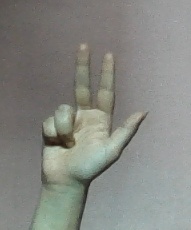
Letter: al